Yahoo! Inc. (1995–2017)

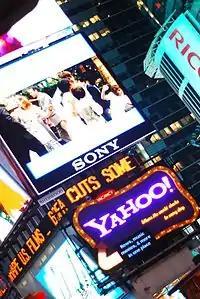
Yahoo! sign at Times Square

On May 19, 2013, the Yahoo board approved a $1.1 billion purchase of blogging site Tumblr. Tumblr's CEO and founder David Karp would remain a large shareholder. The announcement reportedly signified a changing trend in the technology industry, as large corporations like Yahoo, Facebook, and Google acquired start-up Internet companies that generated low amounts of revenue as a way in which to connect with sizeable, fast-growing online communities. The "Wall Street Journal" stated that the purchase of Tumblr would satisfy Yahoo's need for "a thriving social-networking and communications hub." On May 20, the company announced the acquisition of Tumblr officially. The company also announced plans to open a San Francisco office in July 2013.